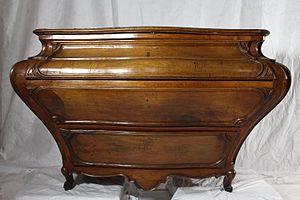
Commode tombeau style Louis XV, 1ère moitié 18e, Musée des Hospices civils de Lyon, 2007.0.6987.M